Smithfield, South Africa

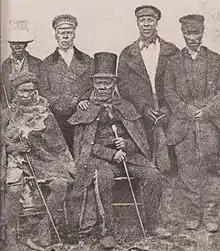
King Moshoeshoe with his advisors

According to historical accounts, Moshoeshoe was under the impression he was authorising temporary grazing land to the settlers, while the settlers believed they had been given permanent land rights. Conflicts ensued. The British, who at that time had taken control of the area between the Orange and Vaal Rivers, which they named the Orange River Sovereignty, decided a discernible boundary was necessary and proclaimed a line known as the Warden Line, which divided the area between British and Basotho territories. Smithfield was placed within the British territory and became the colonial administrative centre of what was named the Caledon District. The Mohokare river, meaning "in the midst" (of Basotho territory), which ran close to Smithfield, was renamed the Caledon river, after the Earl of Caledon, British governor of the Cape Colony from 1807 to 1811.